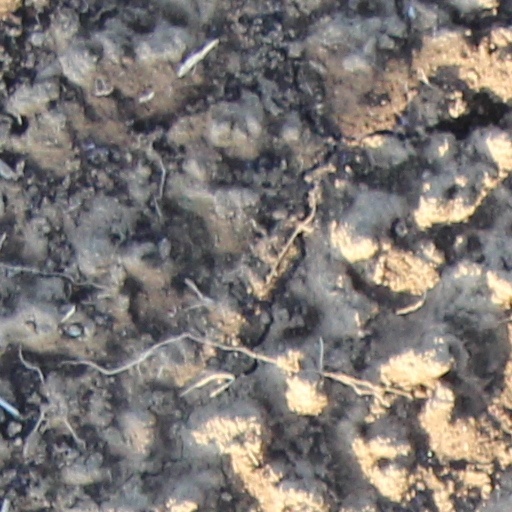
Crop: wheat